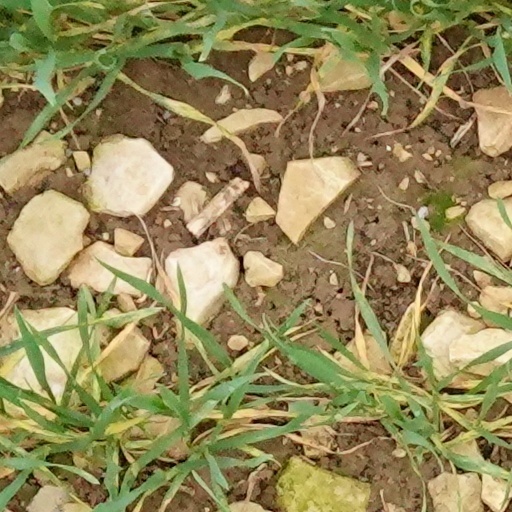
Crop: wheat